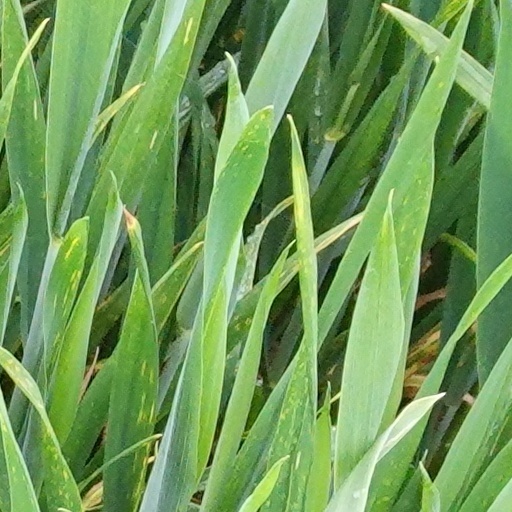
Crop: wheat